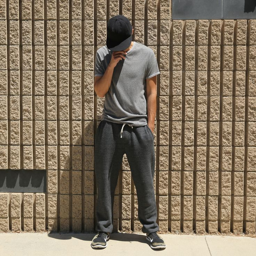
garment is the new best sweat for men .